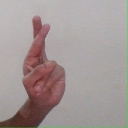
अक्षर: र